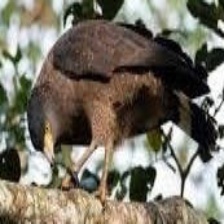
Species: CRESTED SERPENT EAGLE
Scientific name: SPILORNIS CHEELA